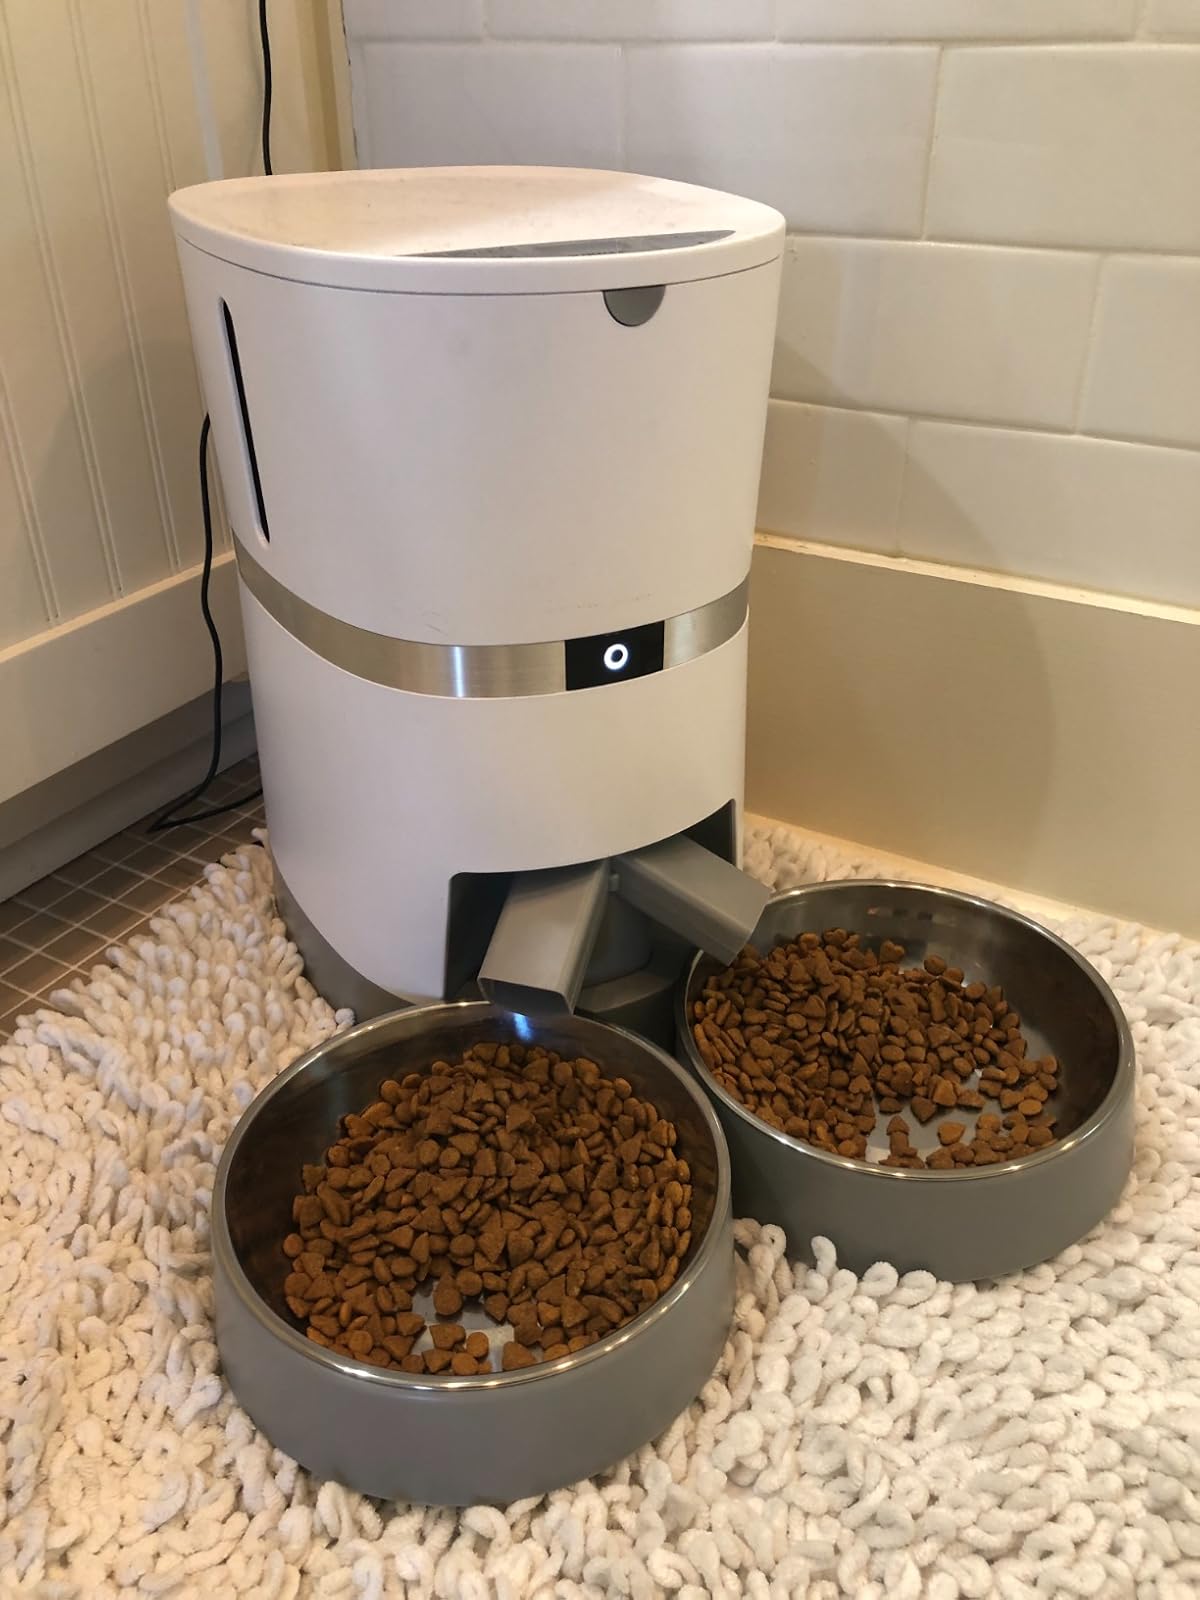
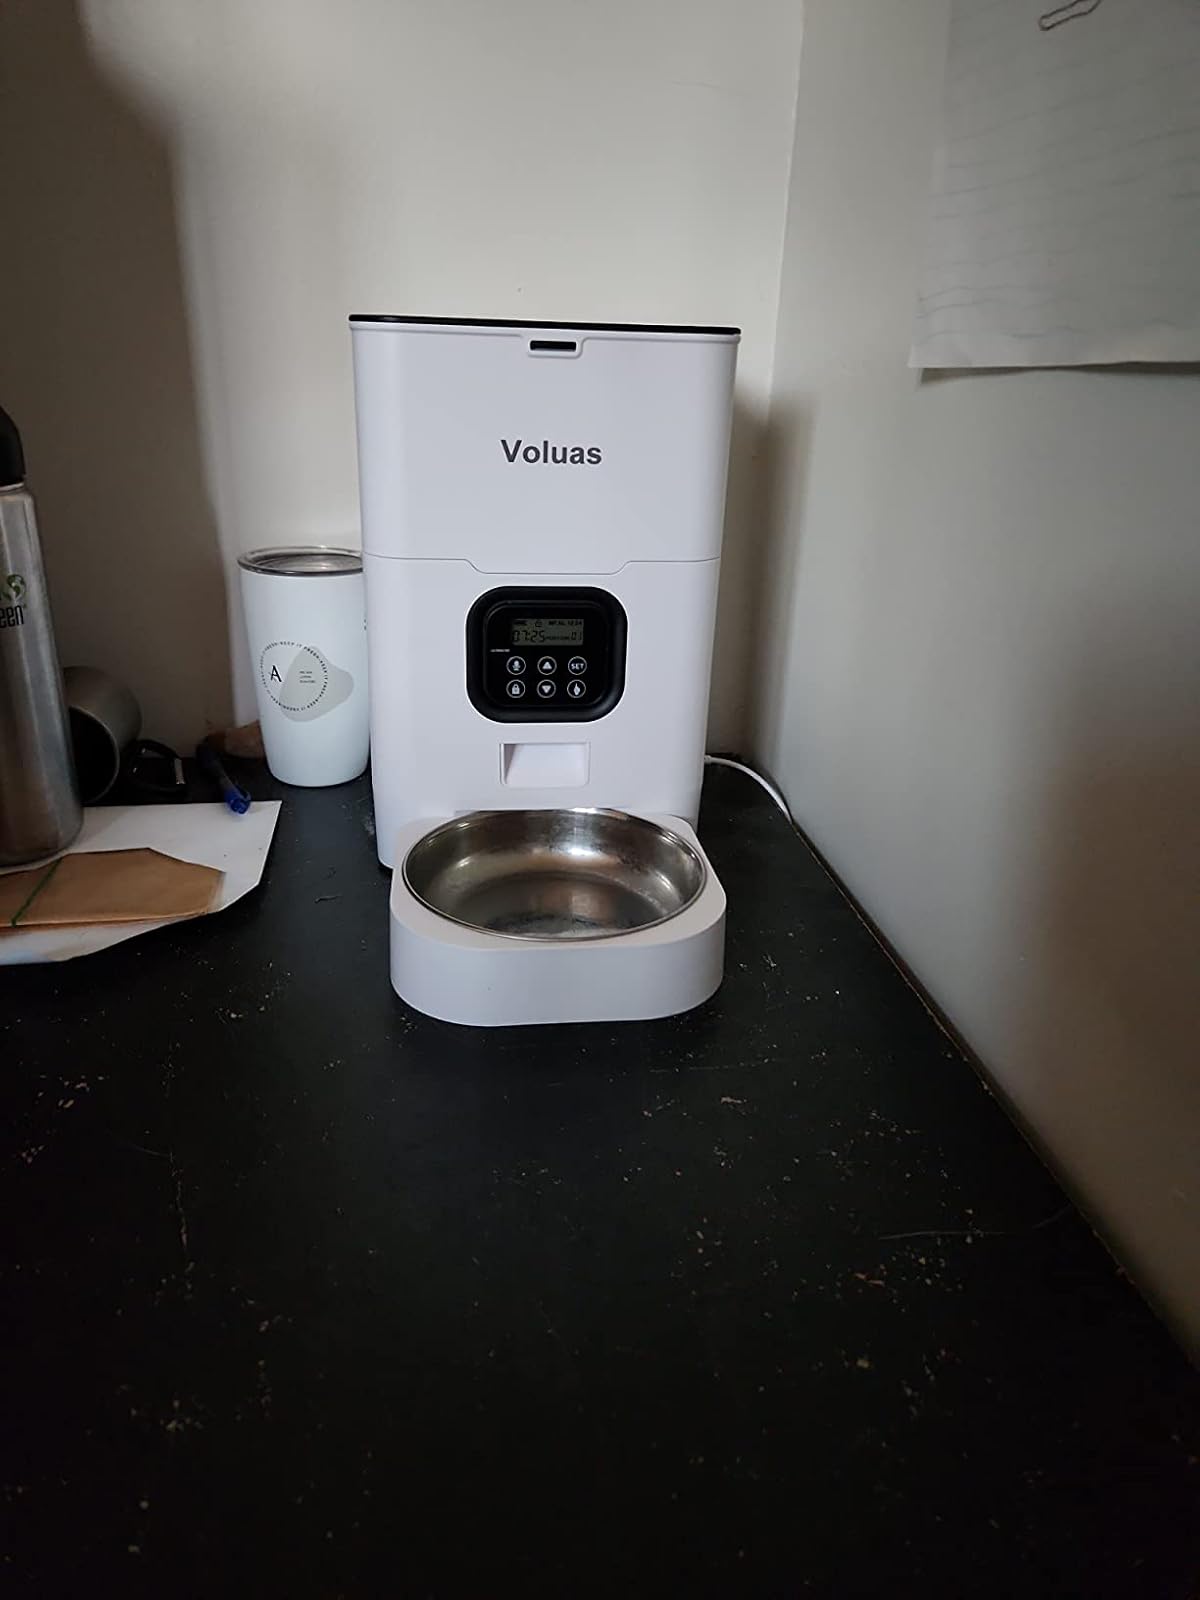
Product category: items_feeder
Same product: no